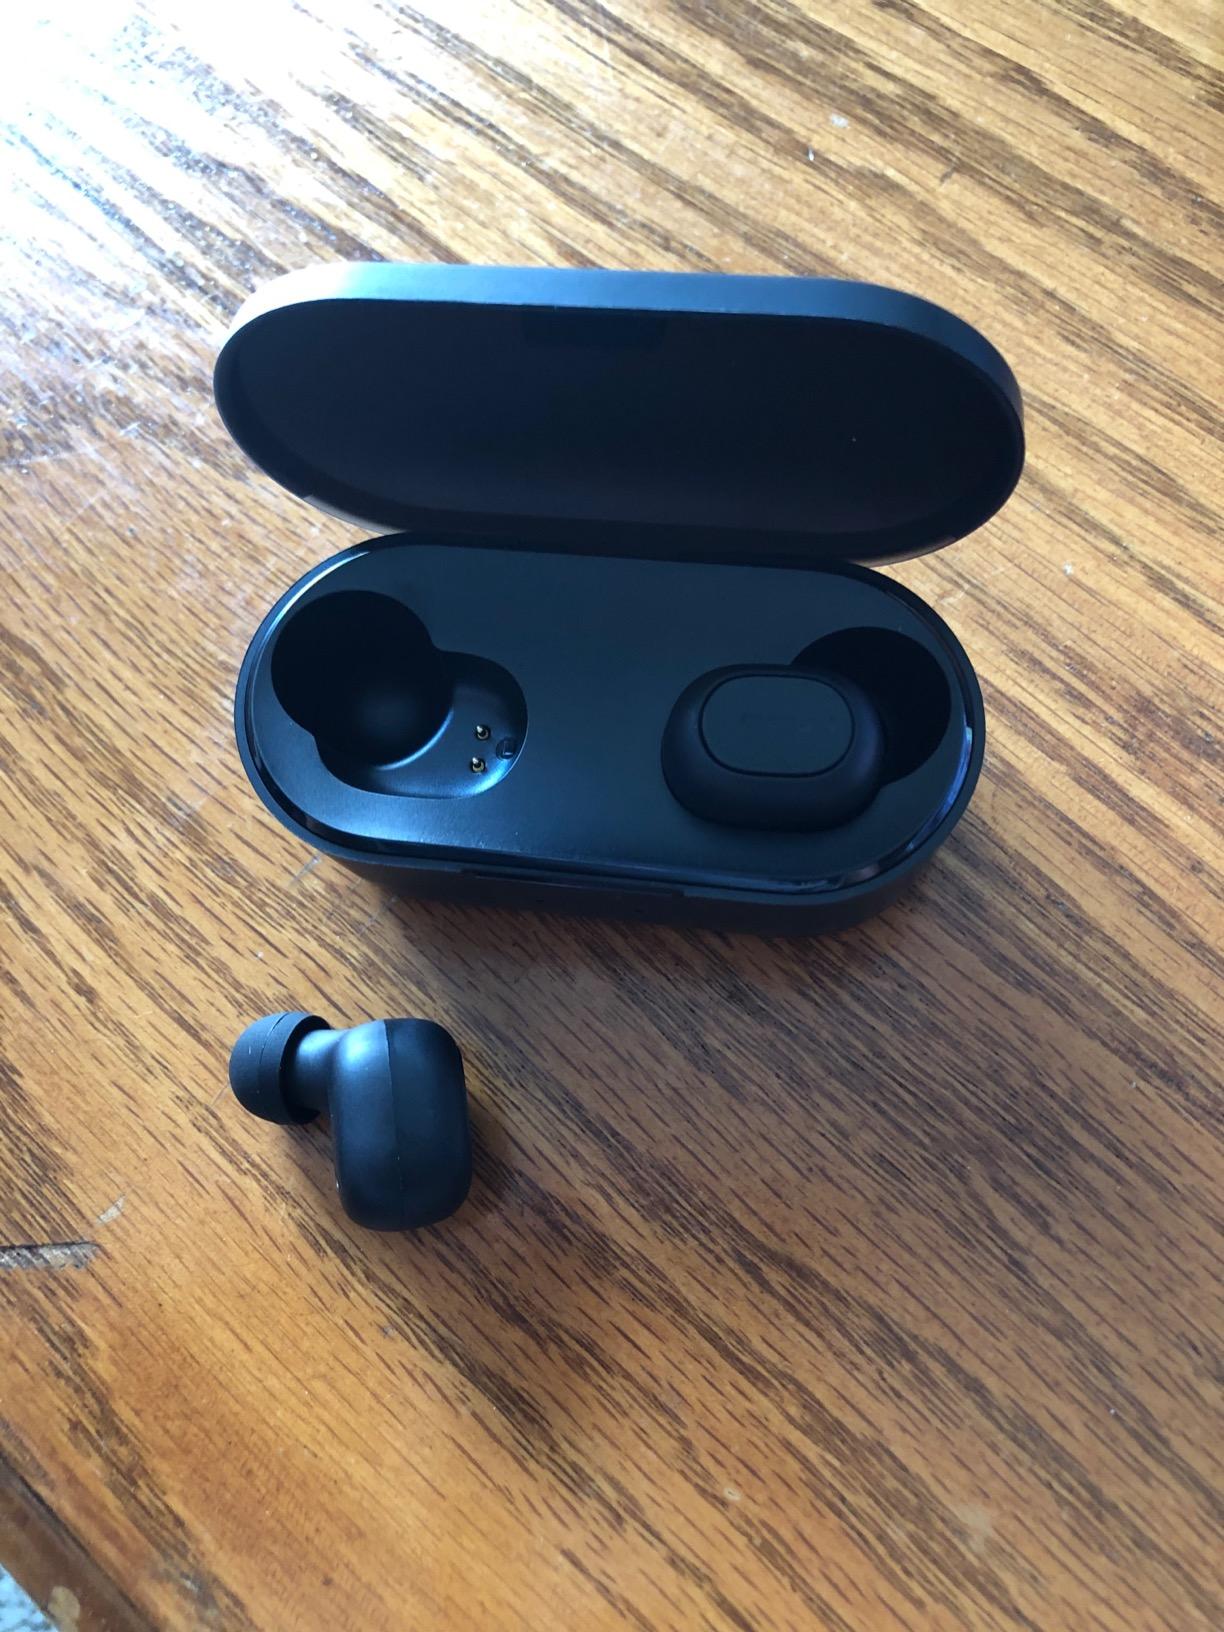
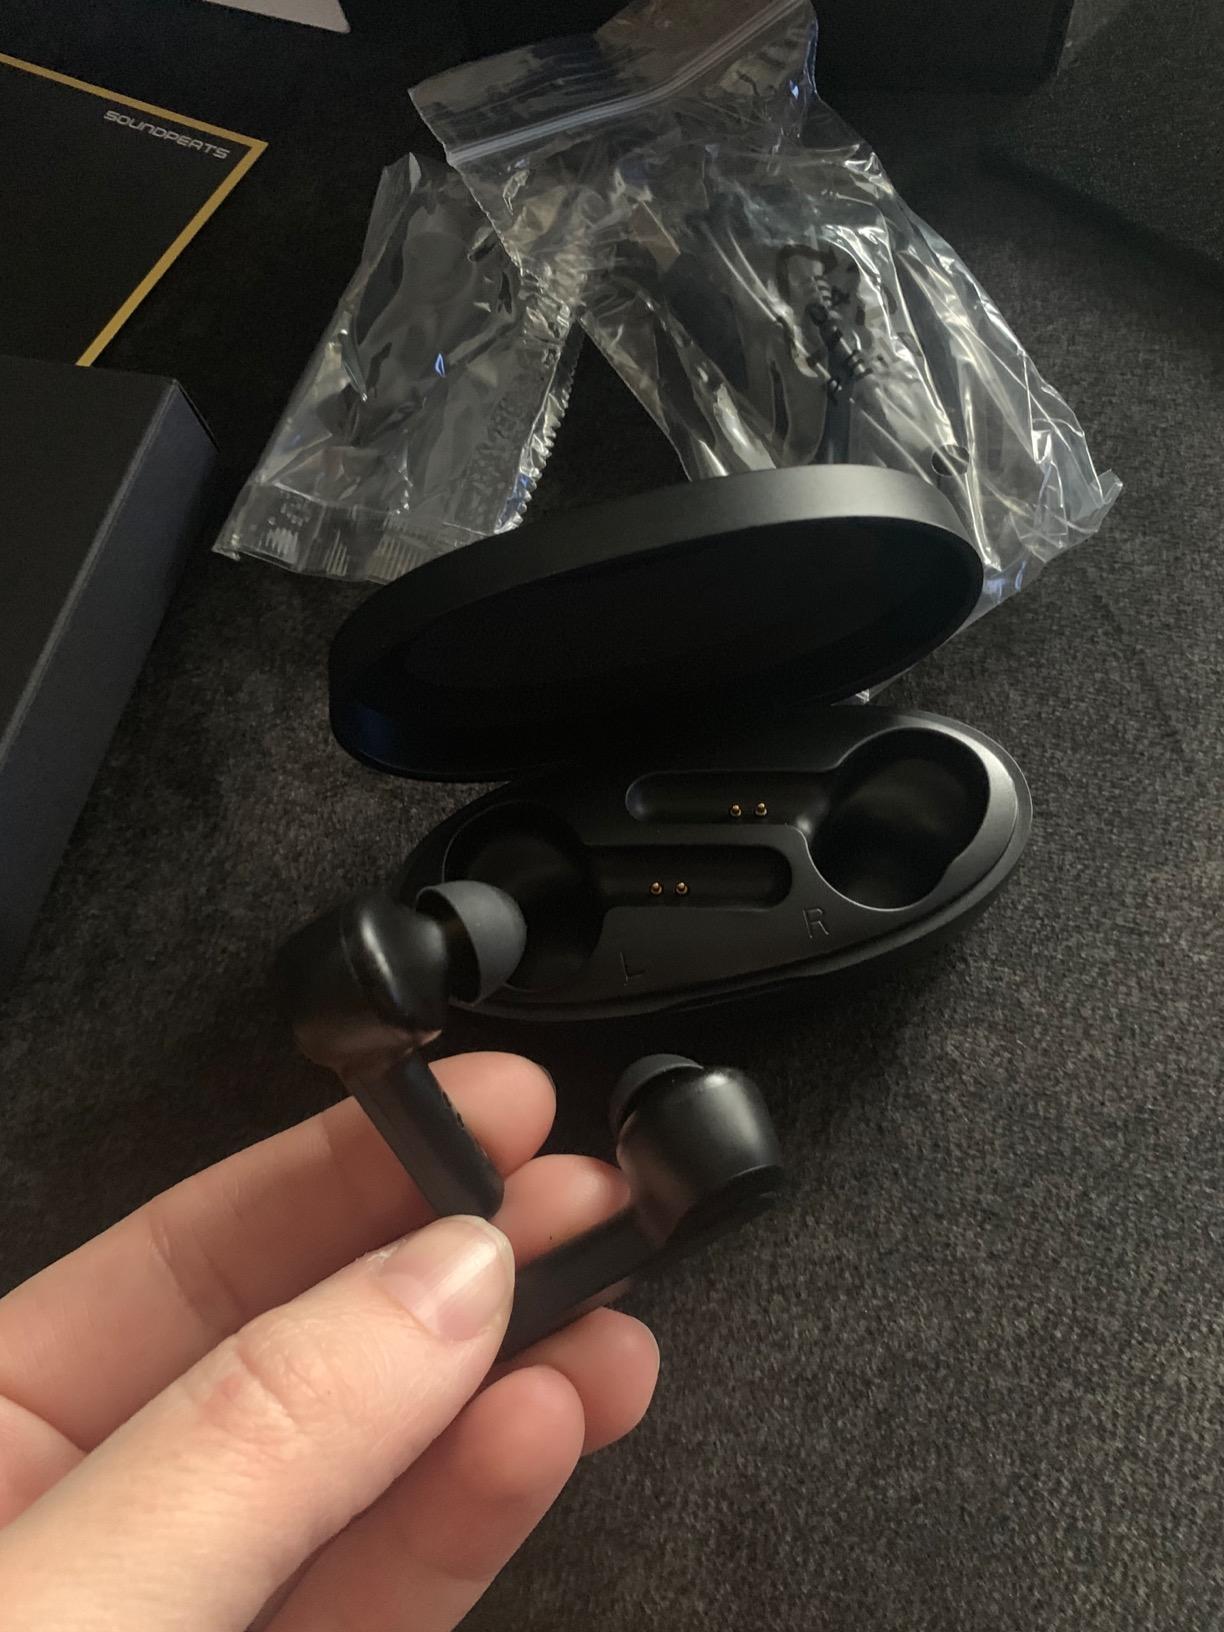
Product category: earbuds
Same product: no